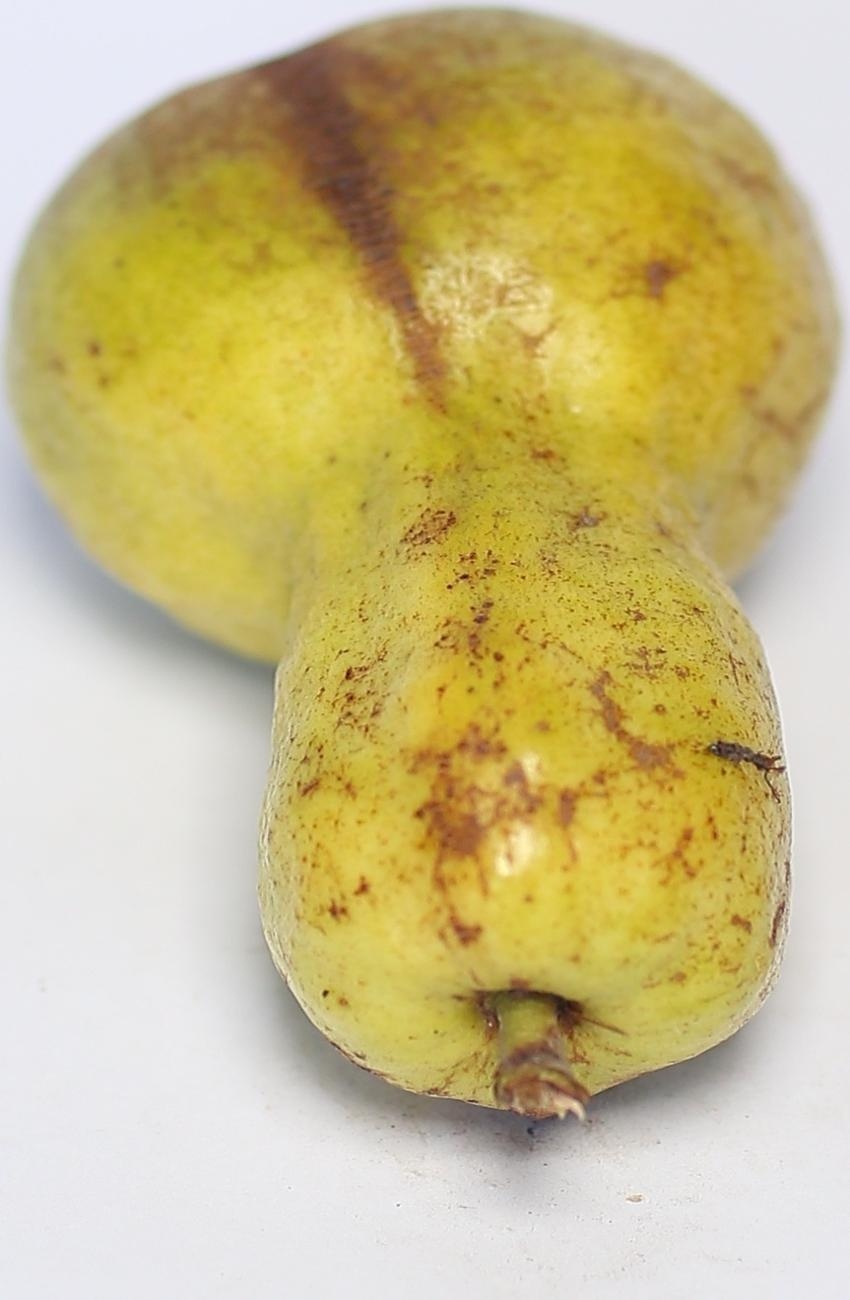
Maturity: ripe
Variety: local-sindhi